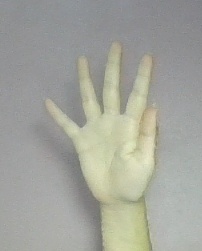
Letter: sheen